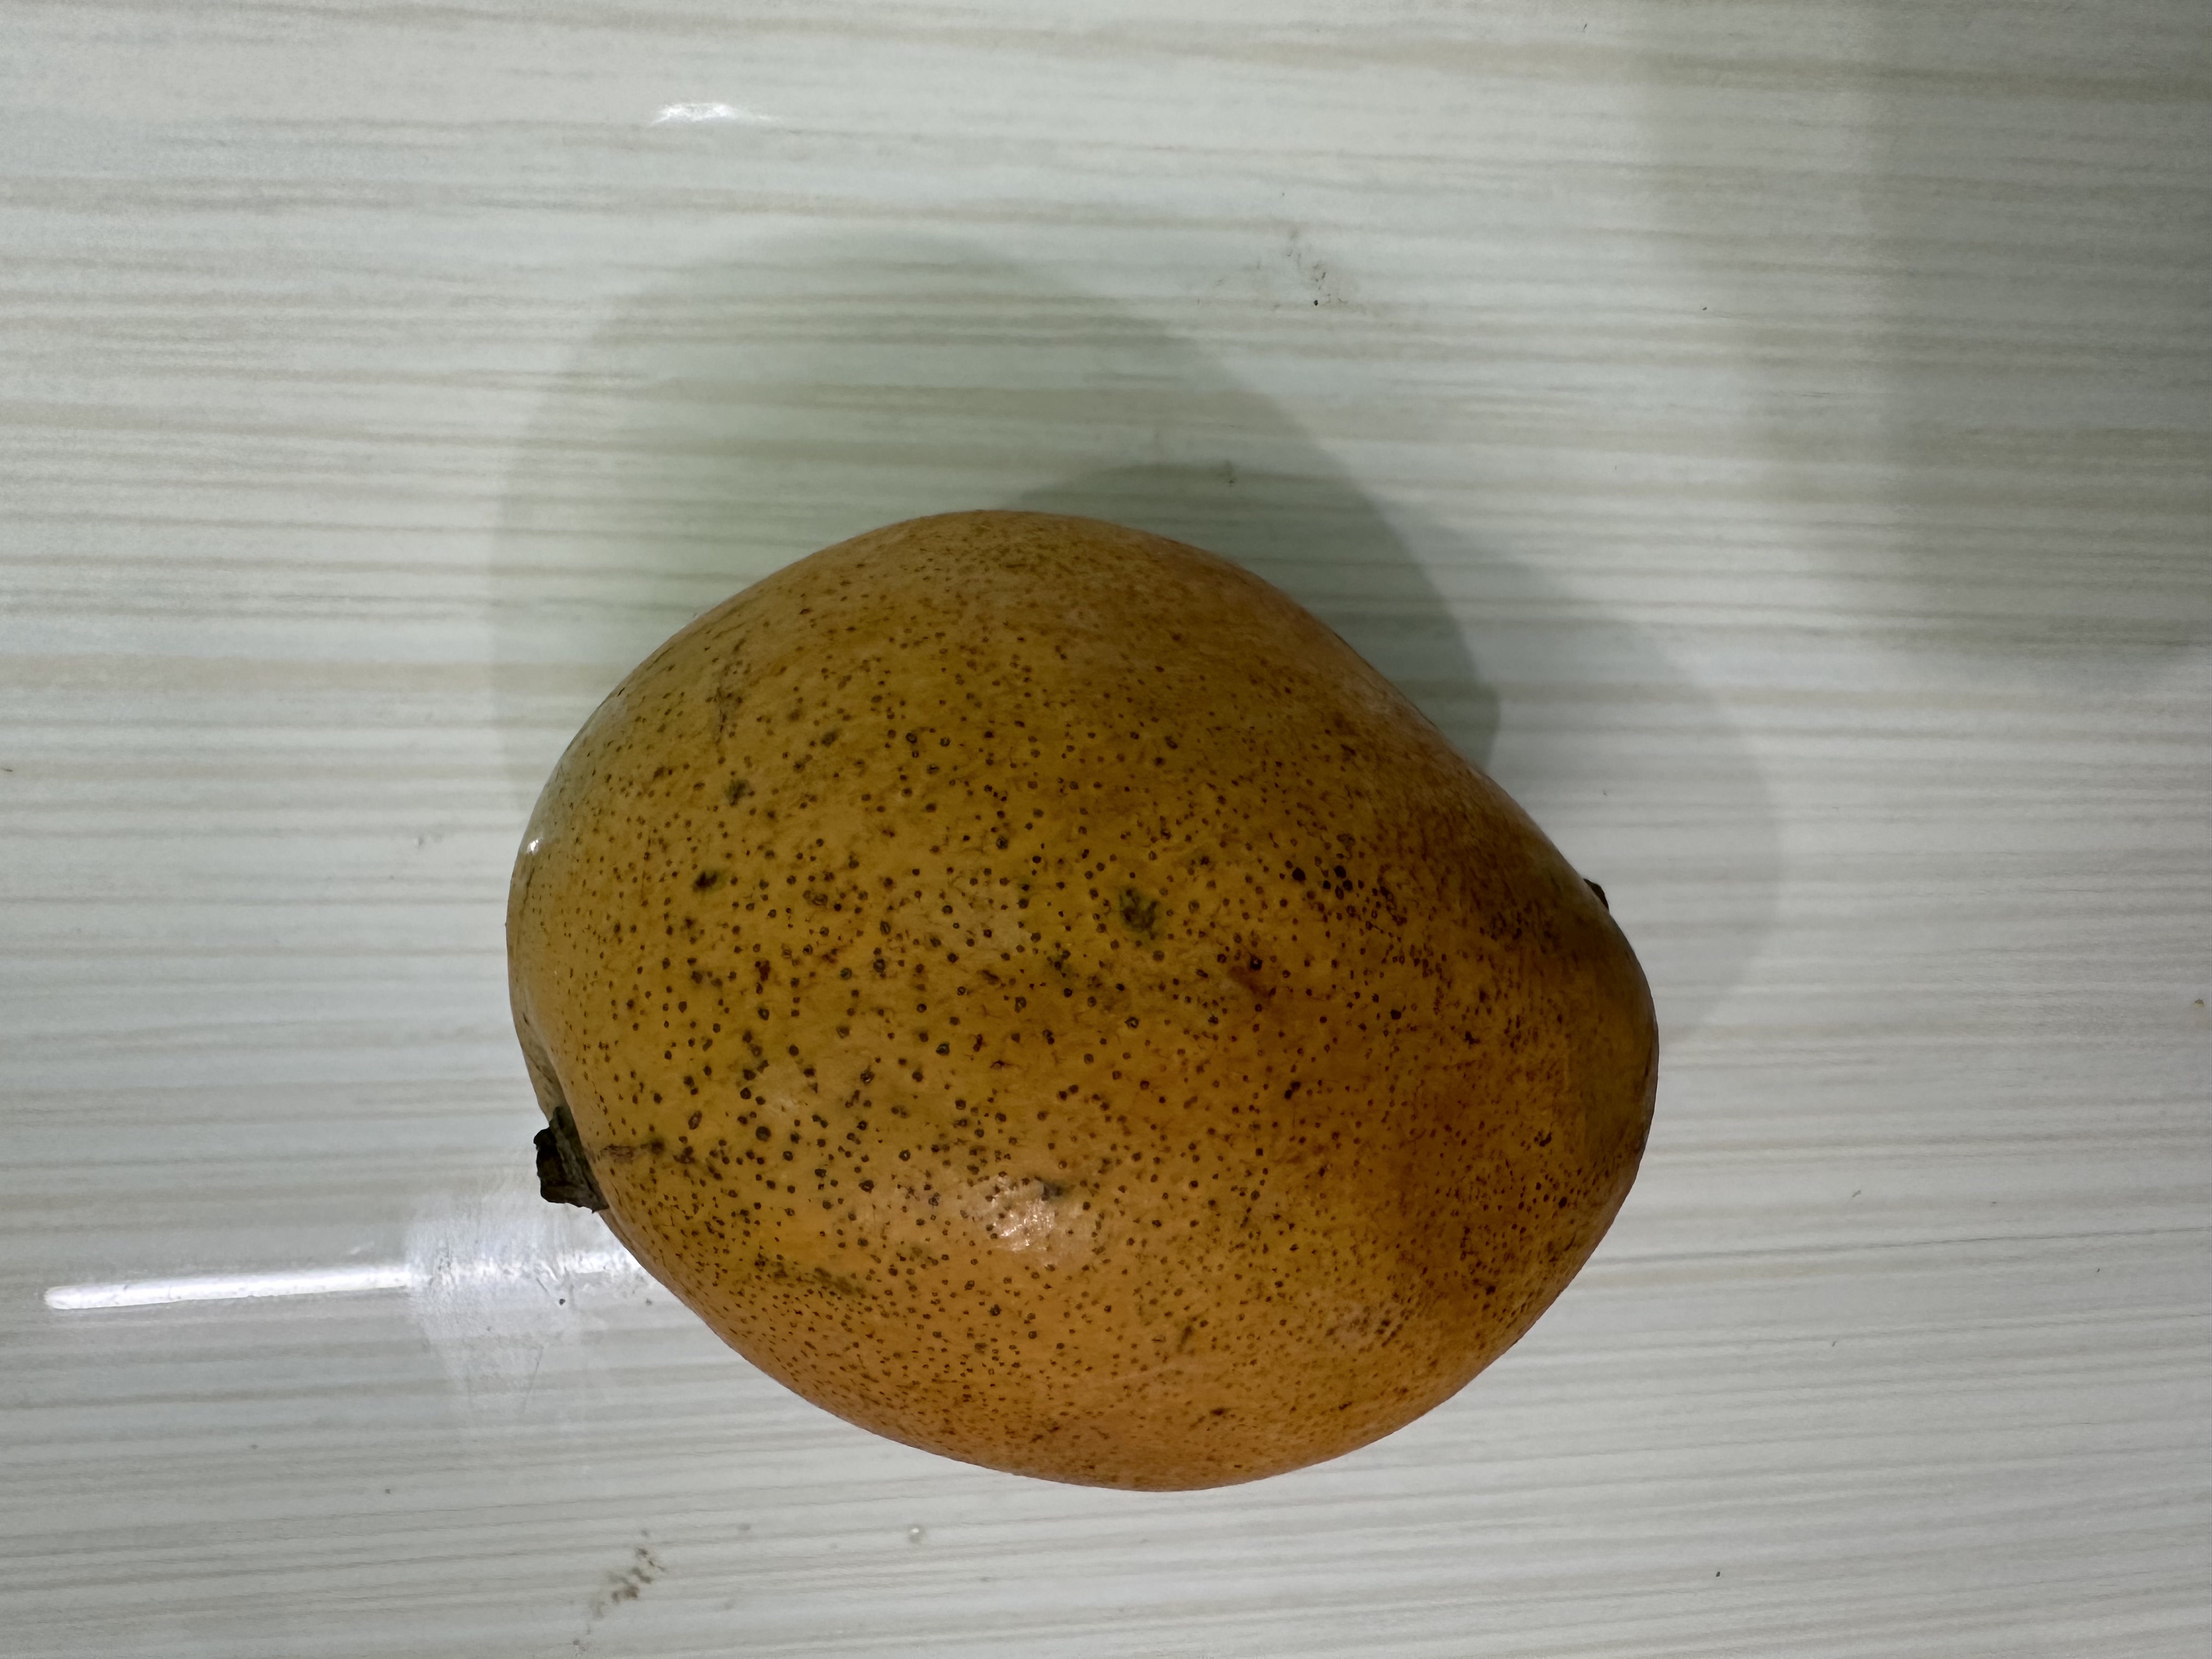
Mango variety: Nilambori